Yokosuka Line

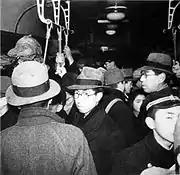
Prince Mikasa on the Yokosuka Line in 1946

The was originally built to divert freight traffic from the busy Tōkaidō Main Line, providing an alternate route between and . After a 1967 explosion, freight trains were banned from portions of the central Tokyo rail network, providing the impetus for the construction of the orbital Musashino Line. The new Musashino Line was connected to the Hinkaku Line roughly north of Tsurumi Station near , siphoning off nearly all freight traffic after its opening in 1975. This left a substantial chunk of the double-tracked, mostly grade-separated Hinkaku Line disused.